The Peculiar Institution

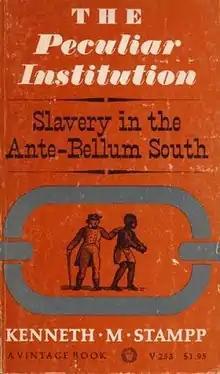
First edition (publ. Vintage Books)

The Peculiar Institution: Slavery in the Ante-Bellum South is a non-fiction book about slavery in the United States published in 1956, by Kenneth M. Stampp of the University of California, Berkeley, and other universities. The book describes and analyzes multiple facets of slavery in the American South from the 17th through the mid-19th century, including demographics, lives of slaves and slaveholders, the Southern economy and labor systems, the Northern and abolitionist response, slave trading, and political issues of the time.